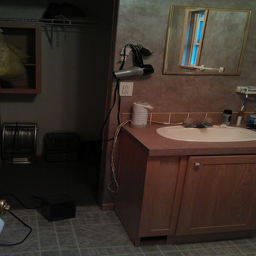
A bathroom with a sink, counter, a mirror and a hair dryer in it.
A bathroom containing a counter, sink and mirror.
There is a hair dryer hanging up in the bathroom
A bathroom sink sitting under a bathroom mirror.
The hair dryer is hanging next to the sink mirror.